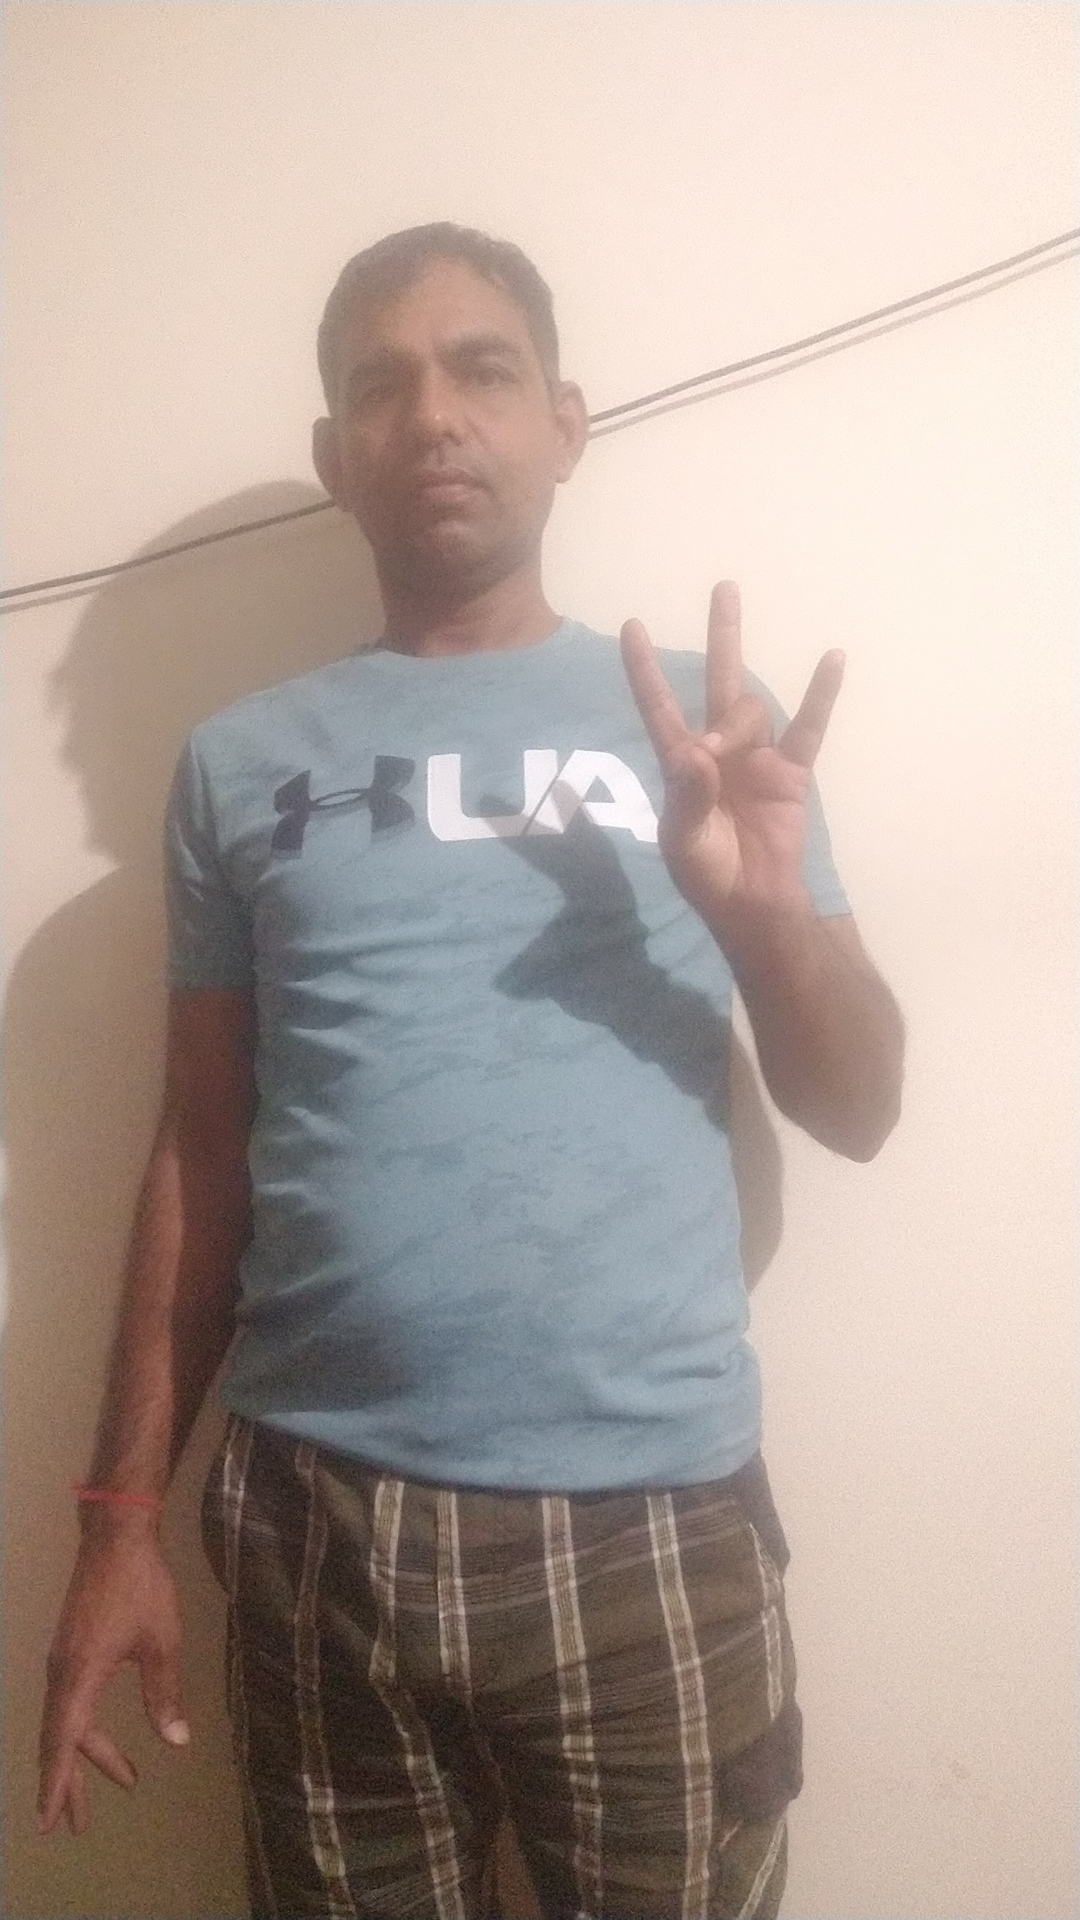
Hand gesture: three3